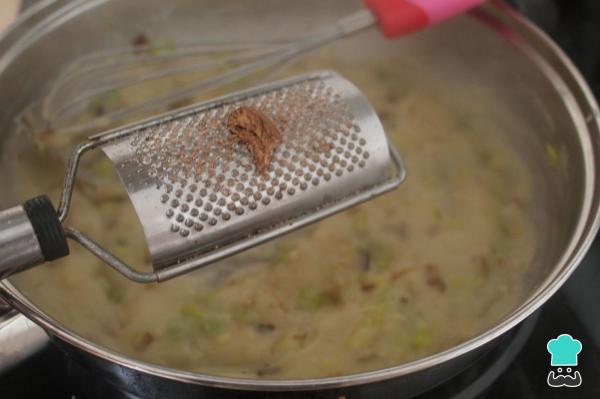
Incorpora también un poco de sal y una pizca de nuez moscada recién rallada.